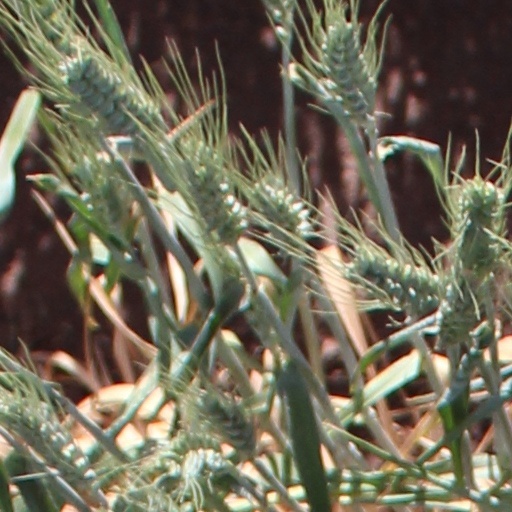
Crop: wheat